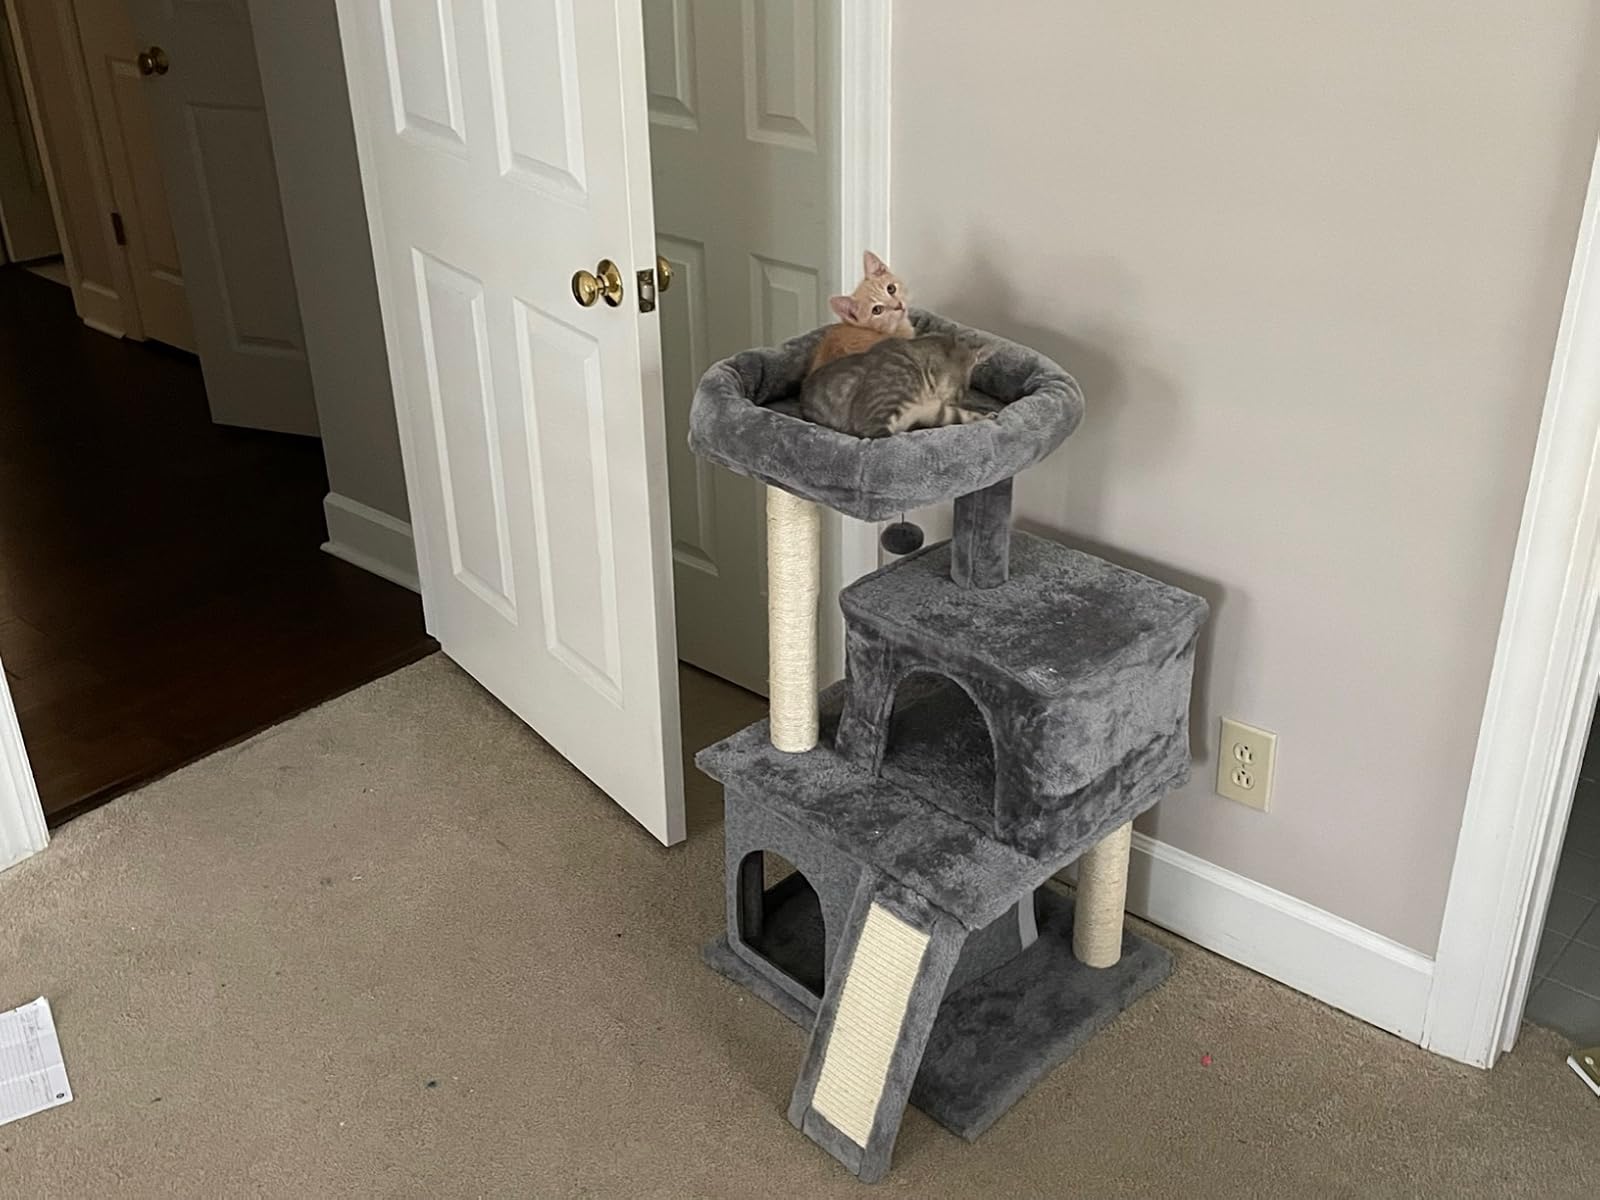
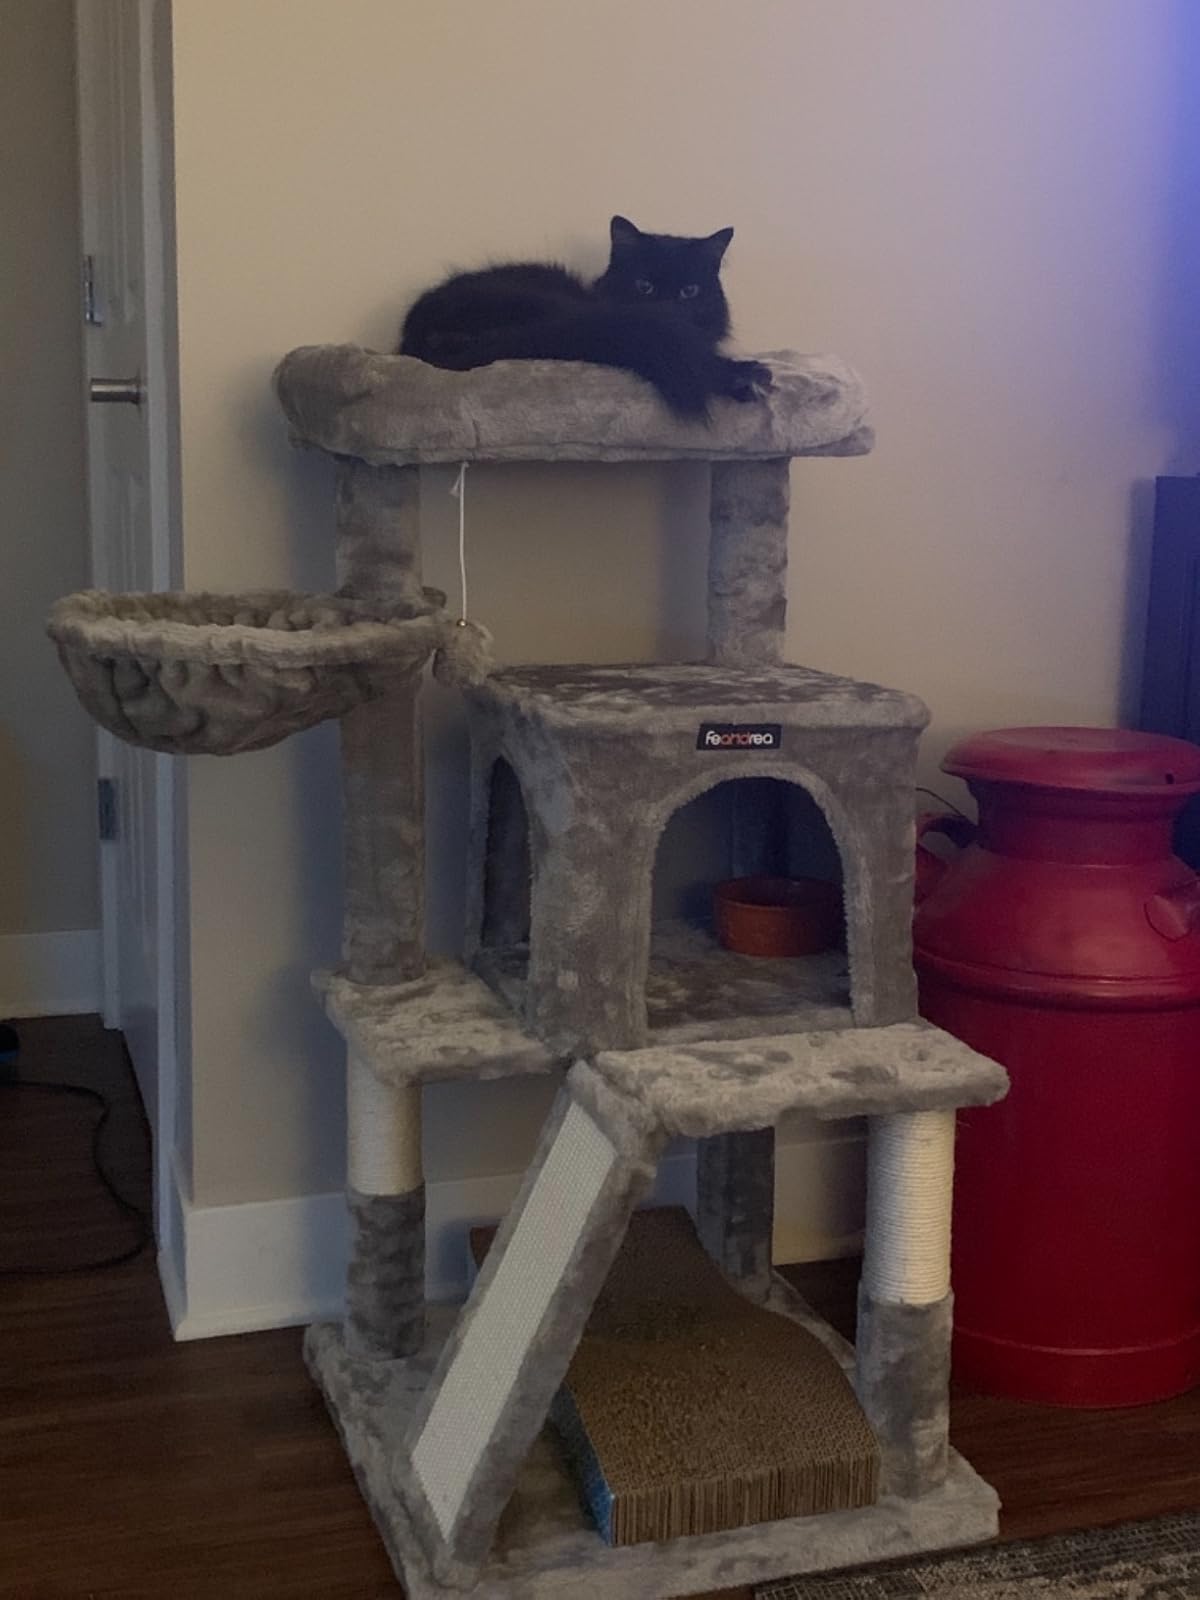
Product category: items_cat tree
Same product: no